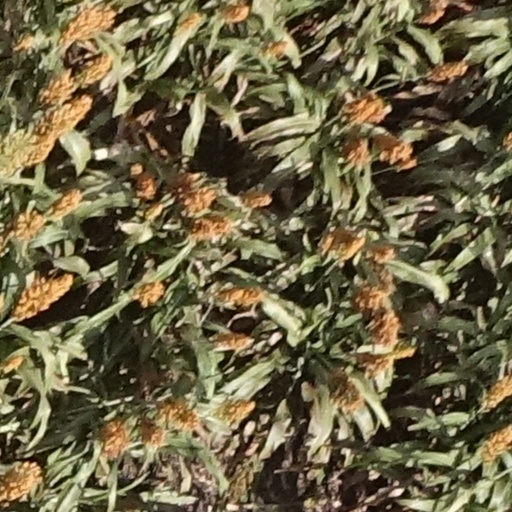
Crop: sorghum